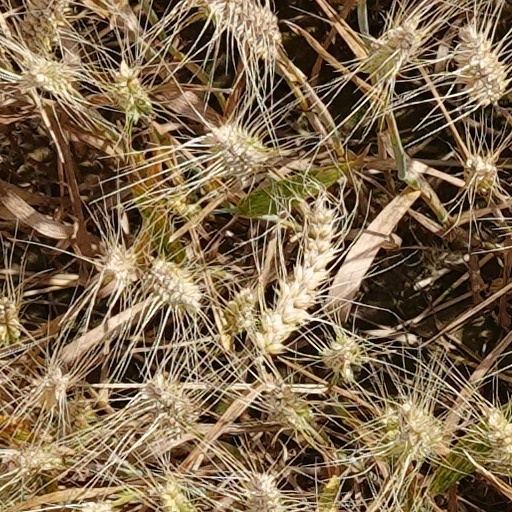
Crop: wheat